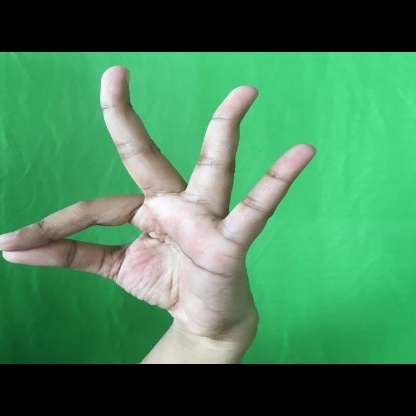
Mudra: Hamsasyam